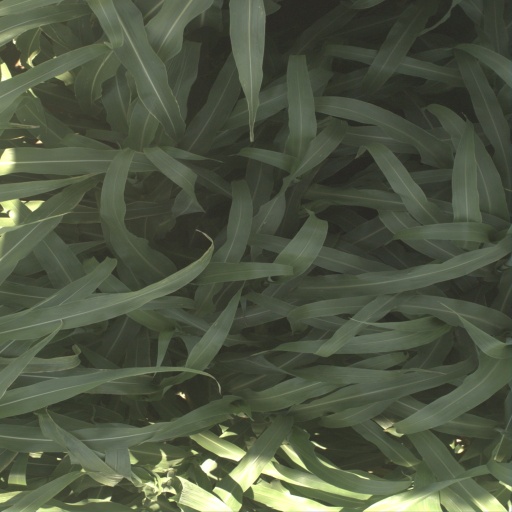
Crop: sorghum